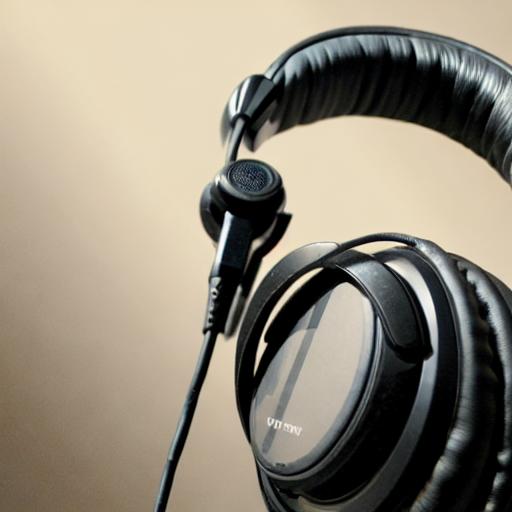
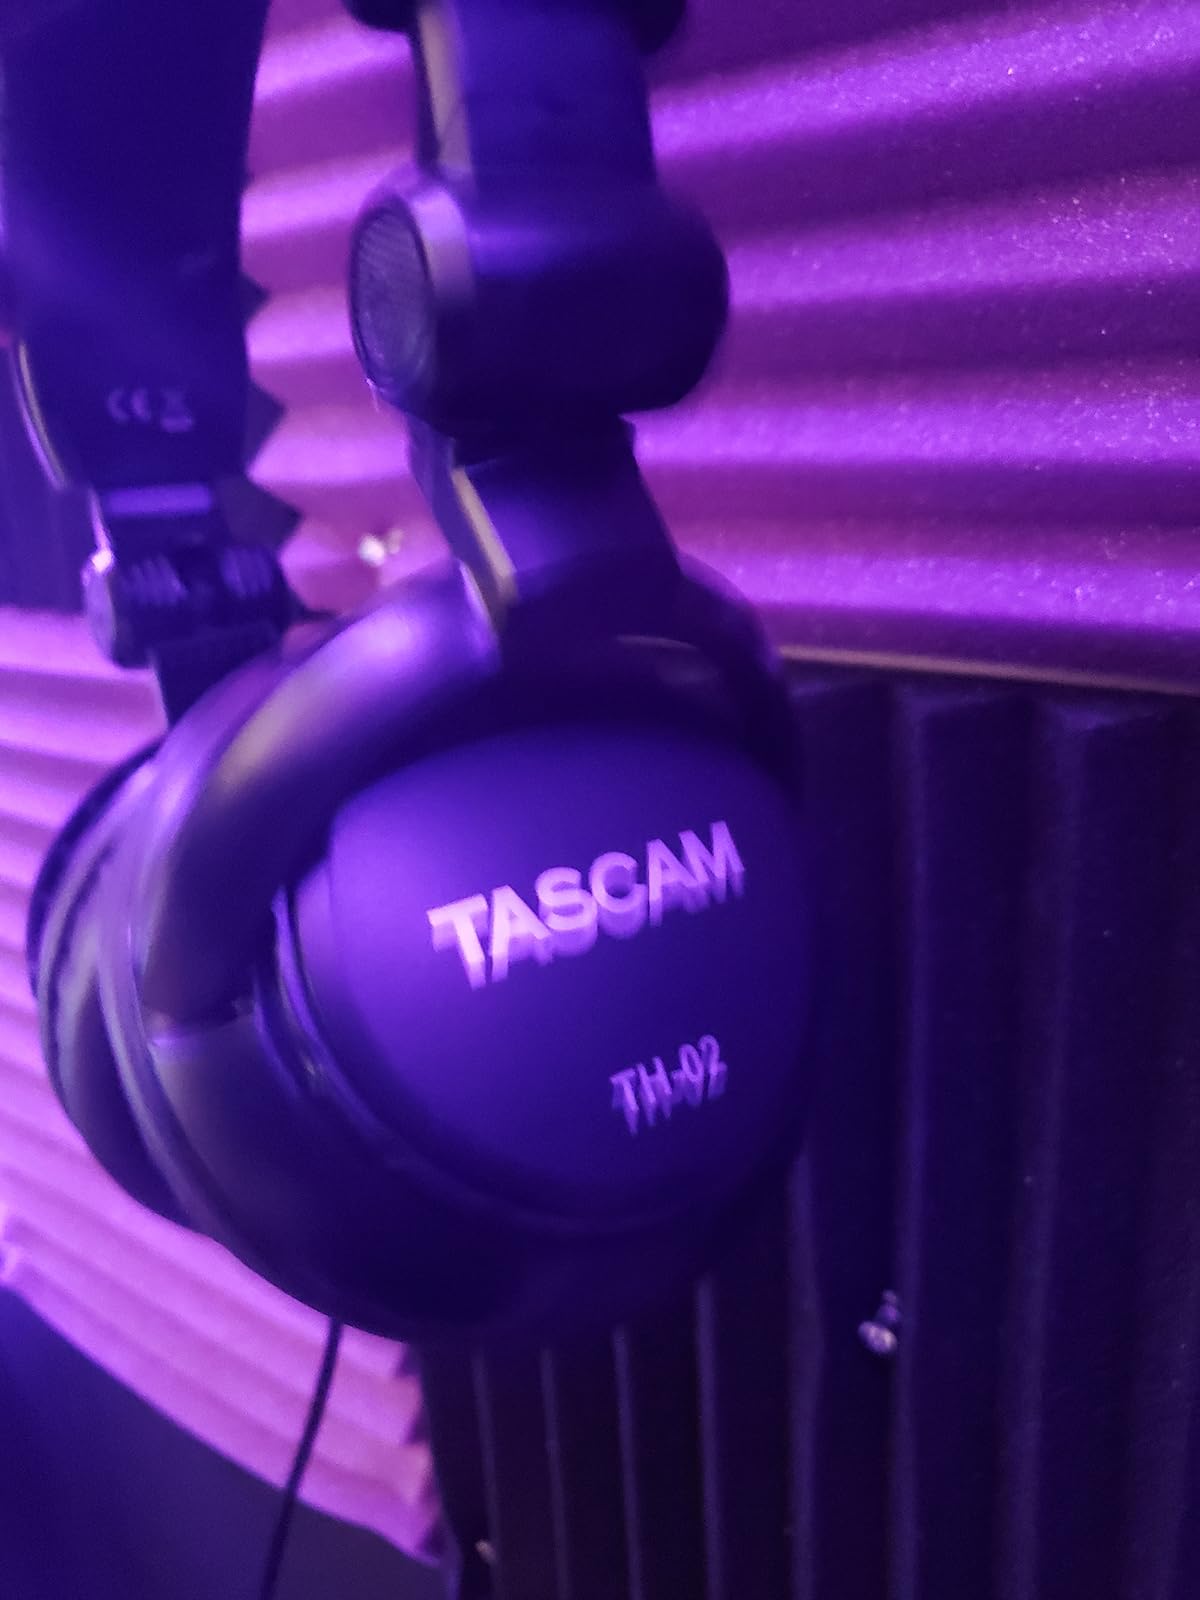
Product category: headphones
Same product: no